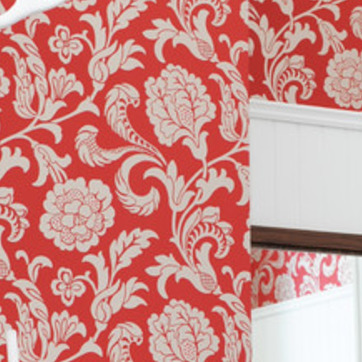
Material: wallpaper